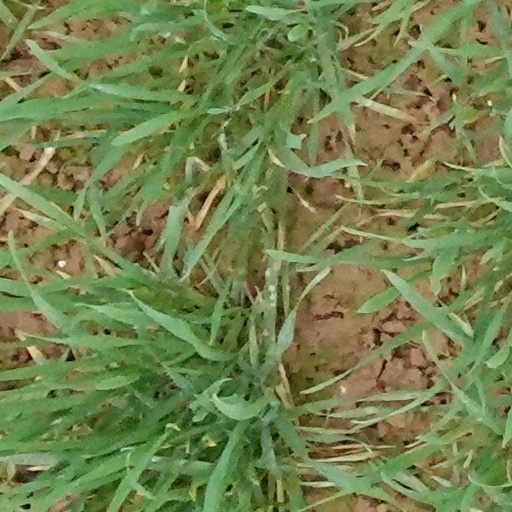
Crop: wheat